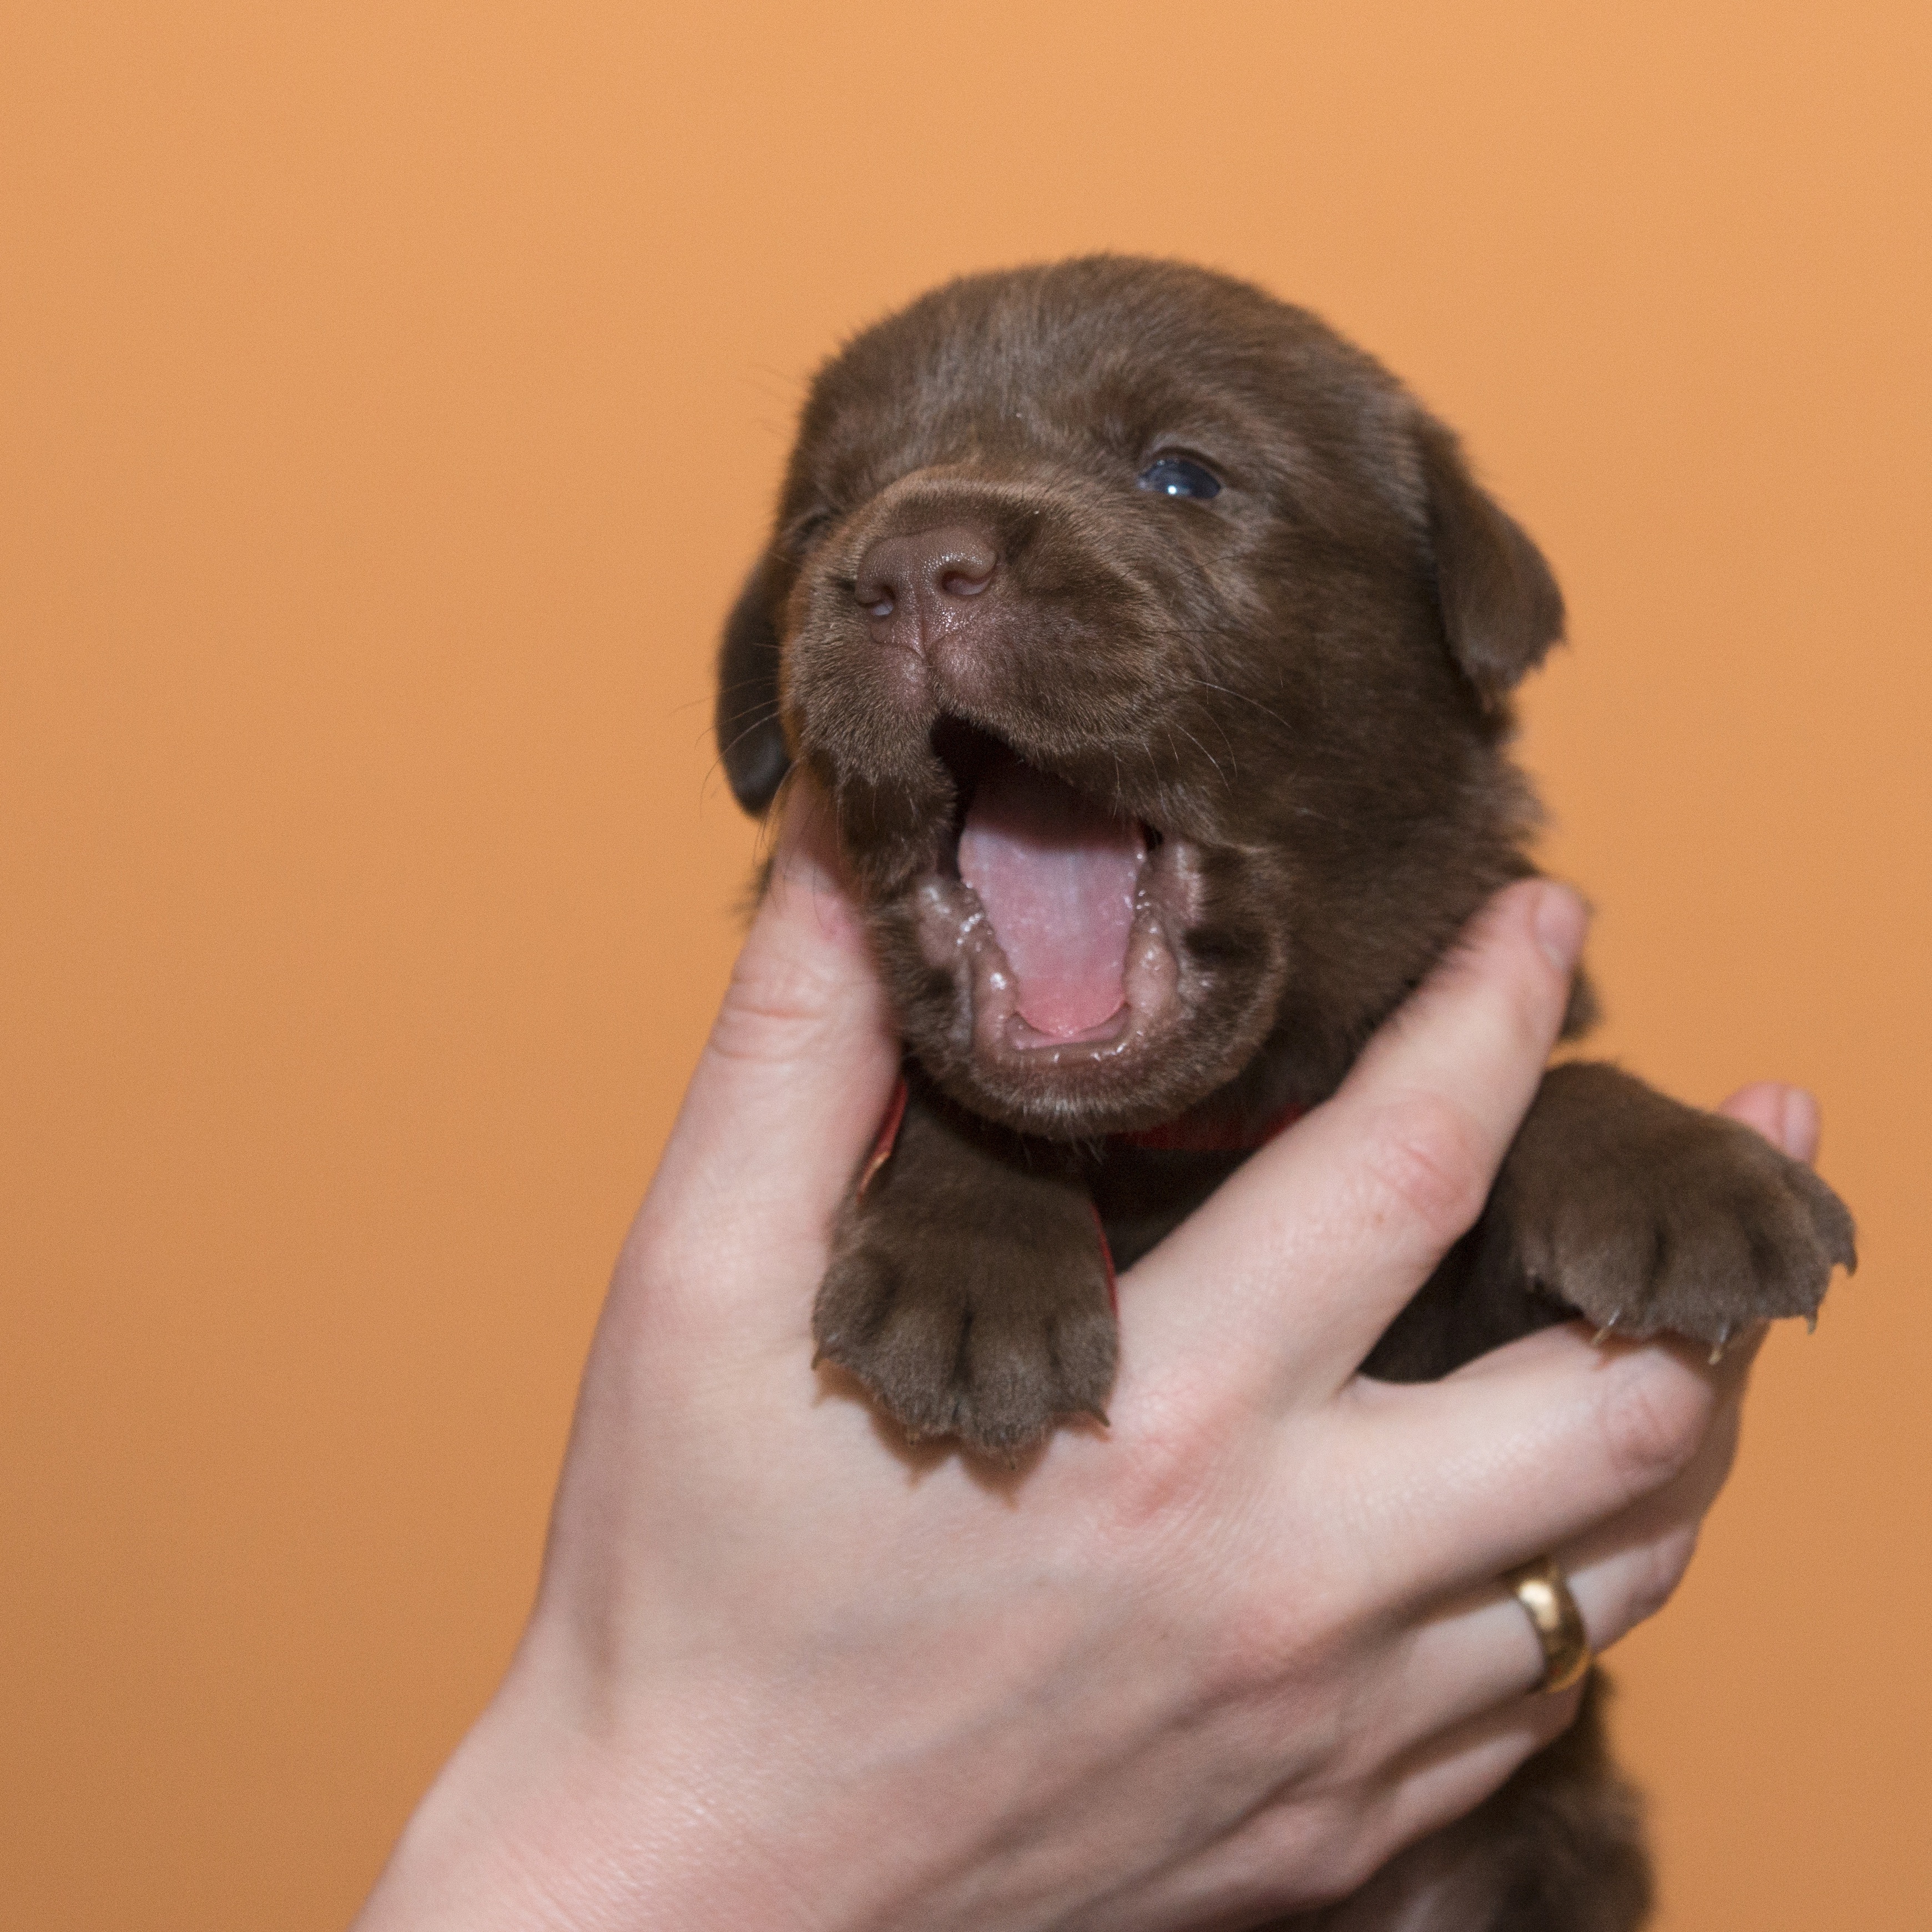
puppy, dog, pet, mammal, chocolate, vertebrate, labrador retriever, labrador, dog breed, doggy, dog like mammal